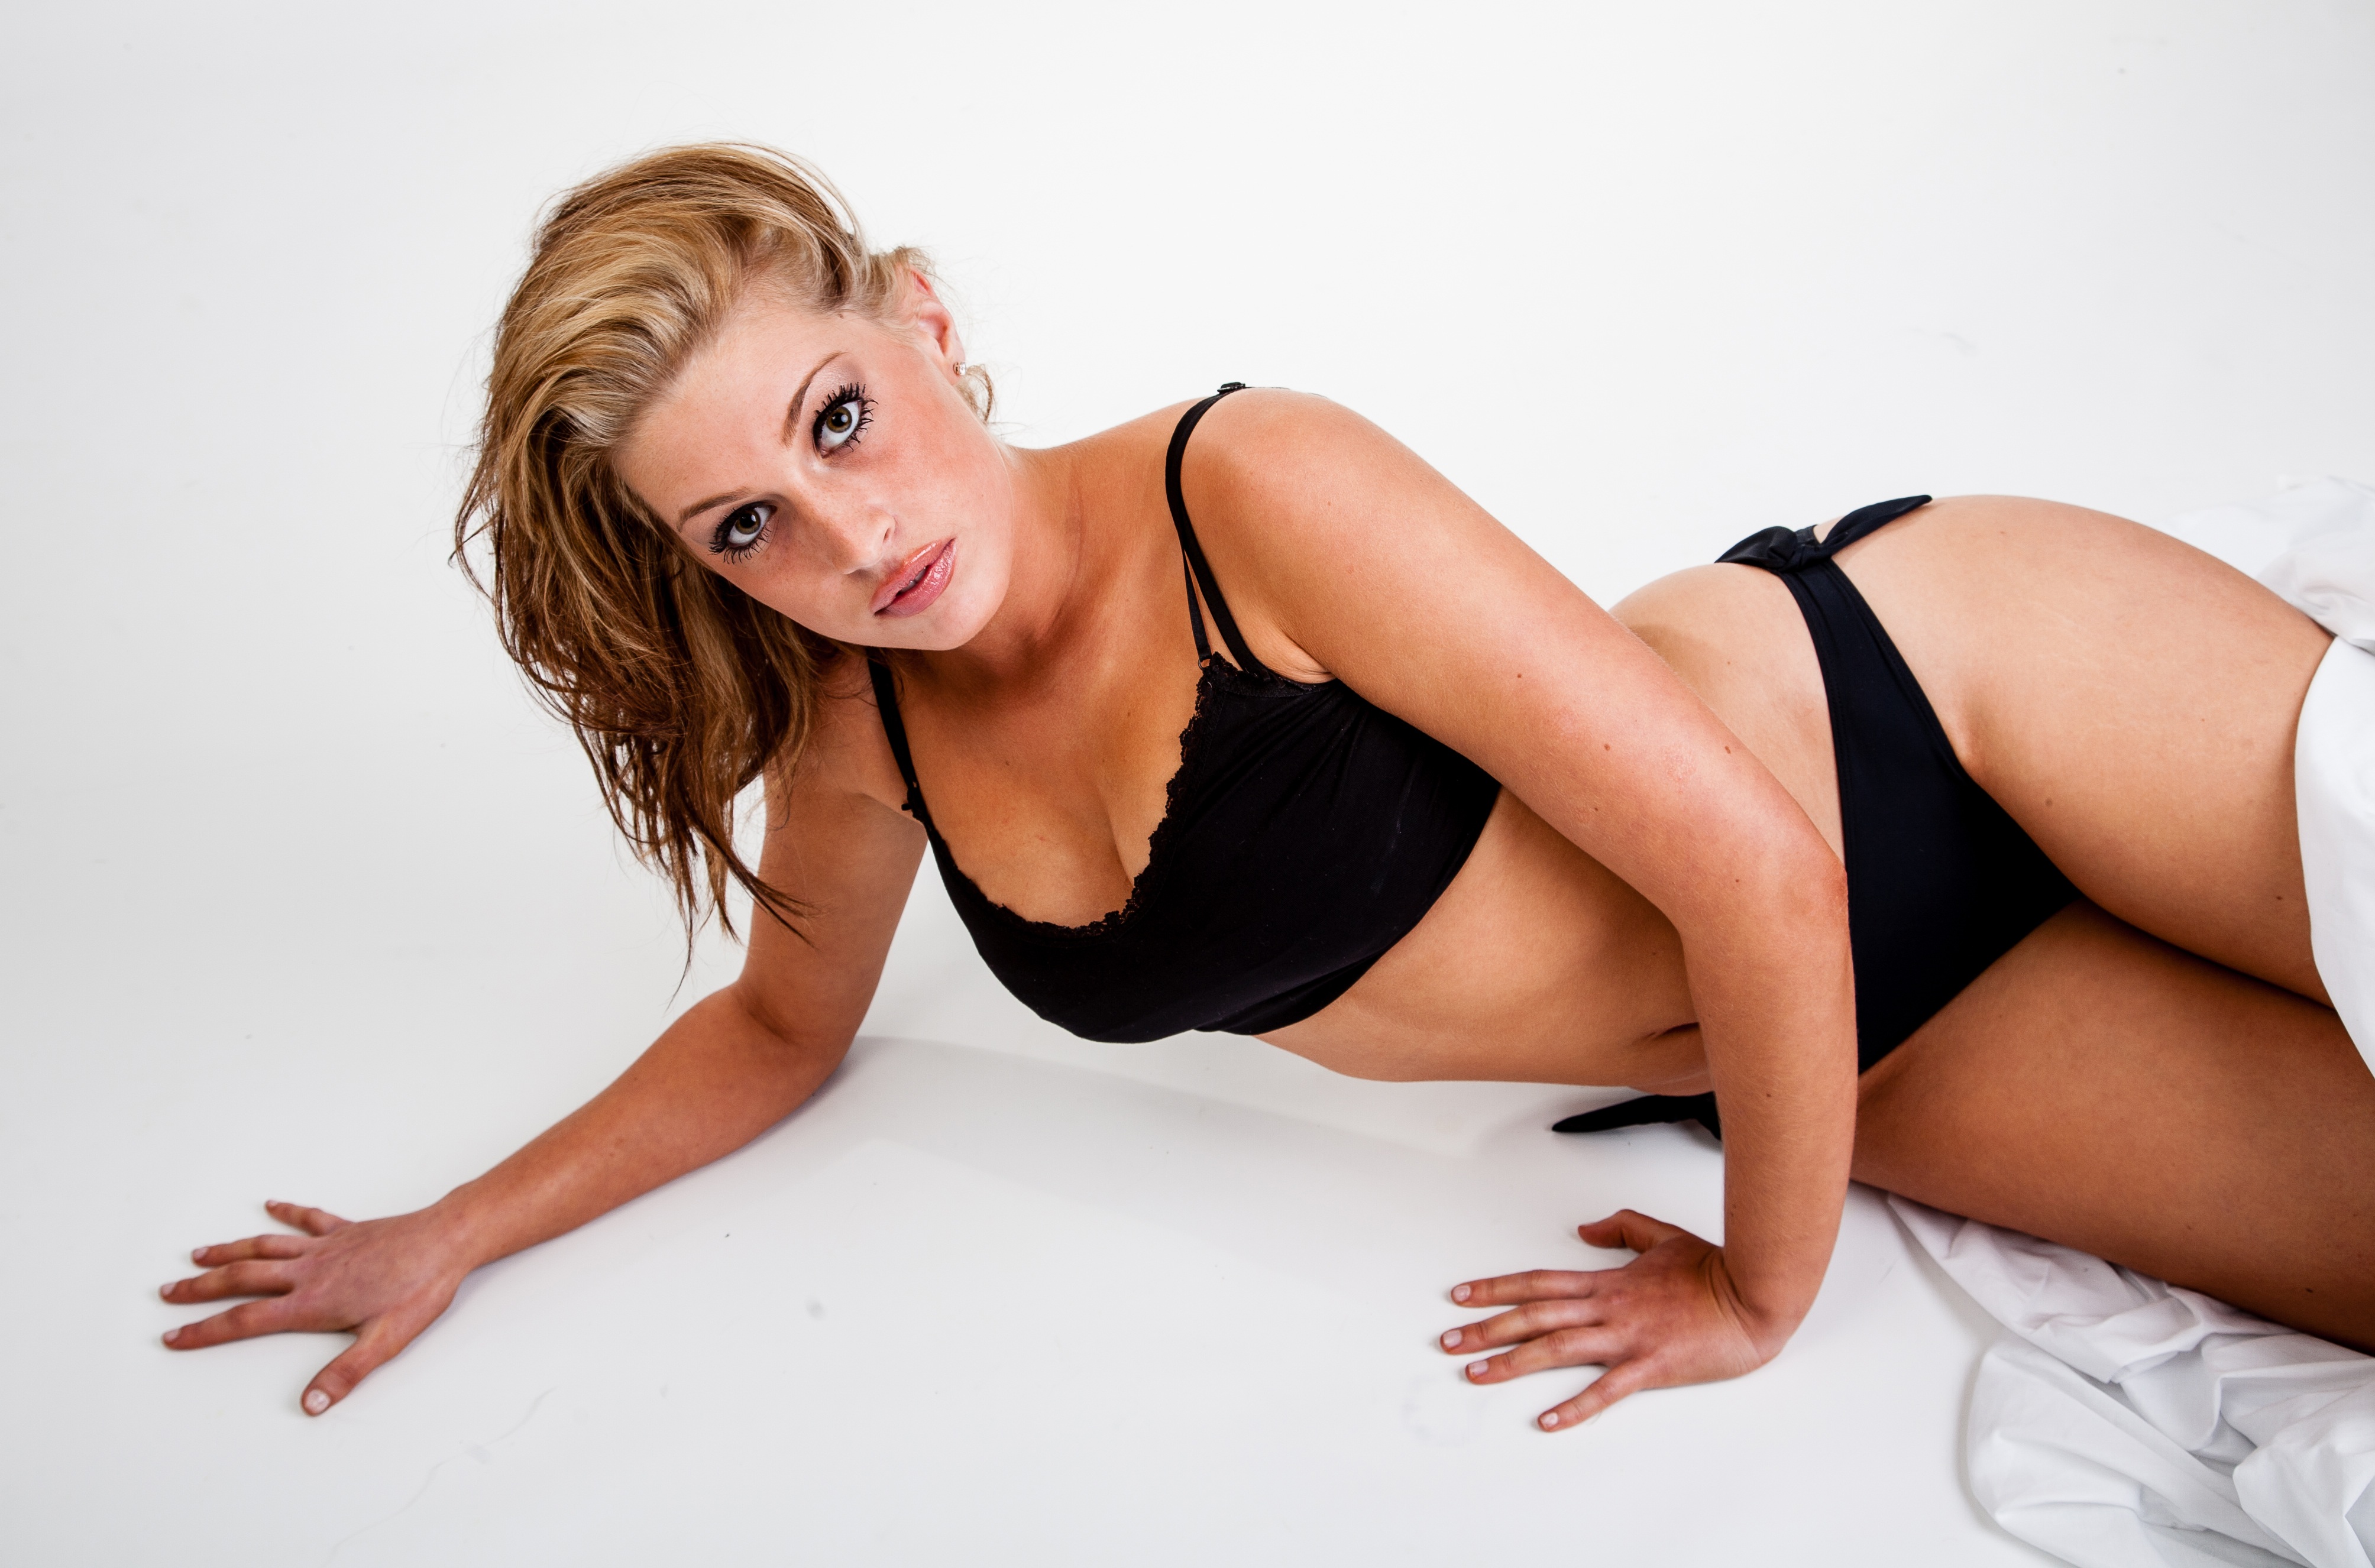
person, hair, white, female, leg, portrait, model, natural, clothing, blonde, muscle, chest, long hair, human body, lingerie, face, sleep, bed, thigh, skin, beauty, sexy, night time, blond, body, attractive, young woman, photo shoot, sense, bedtime, undergarment, art model, physical fitness, supermodel